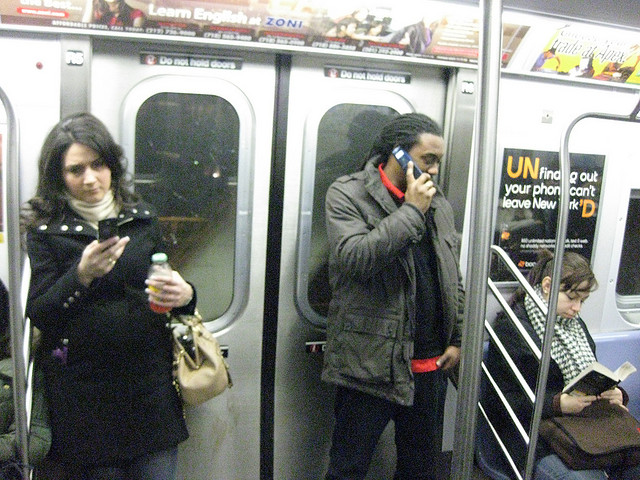
two people on a public transit train operating cell phones

A bunch of people on a train using wireless devices.